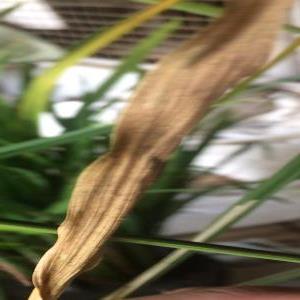
Disease: Bacterialblight